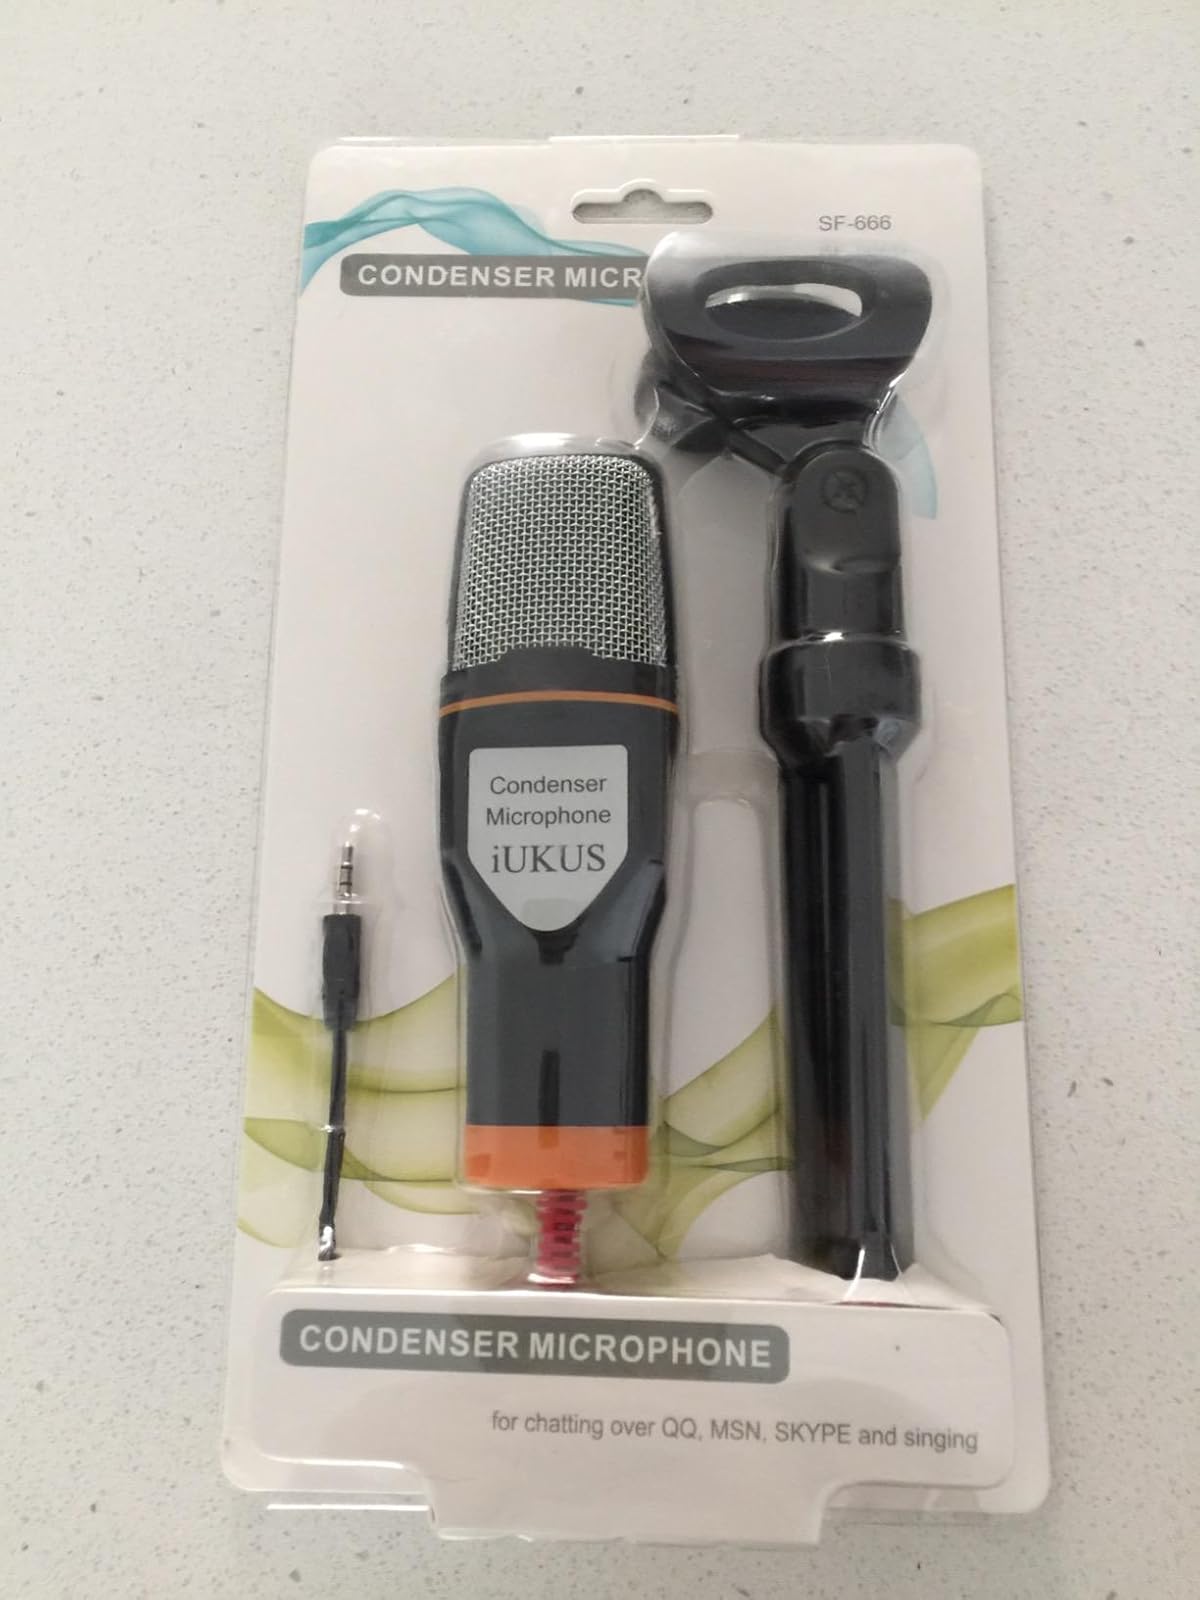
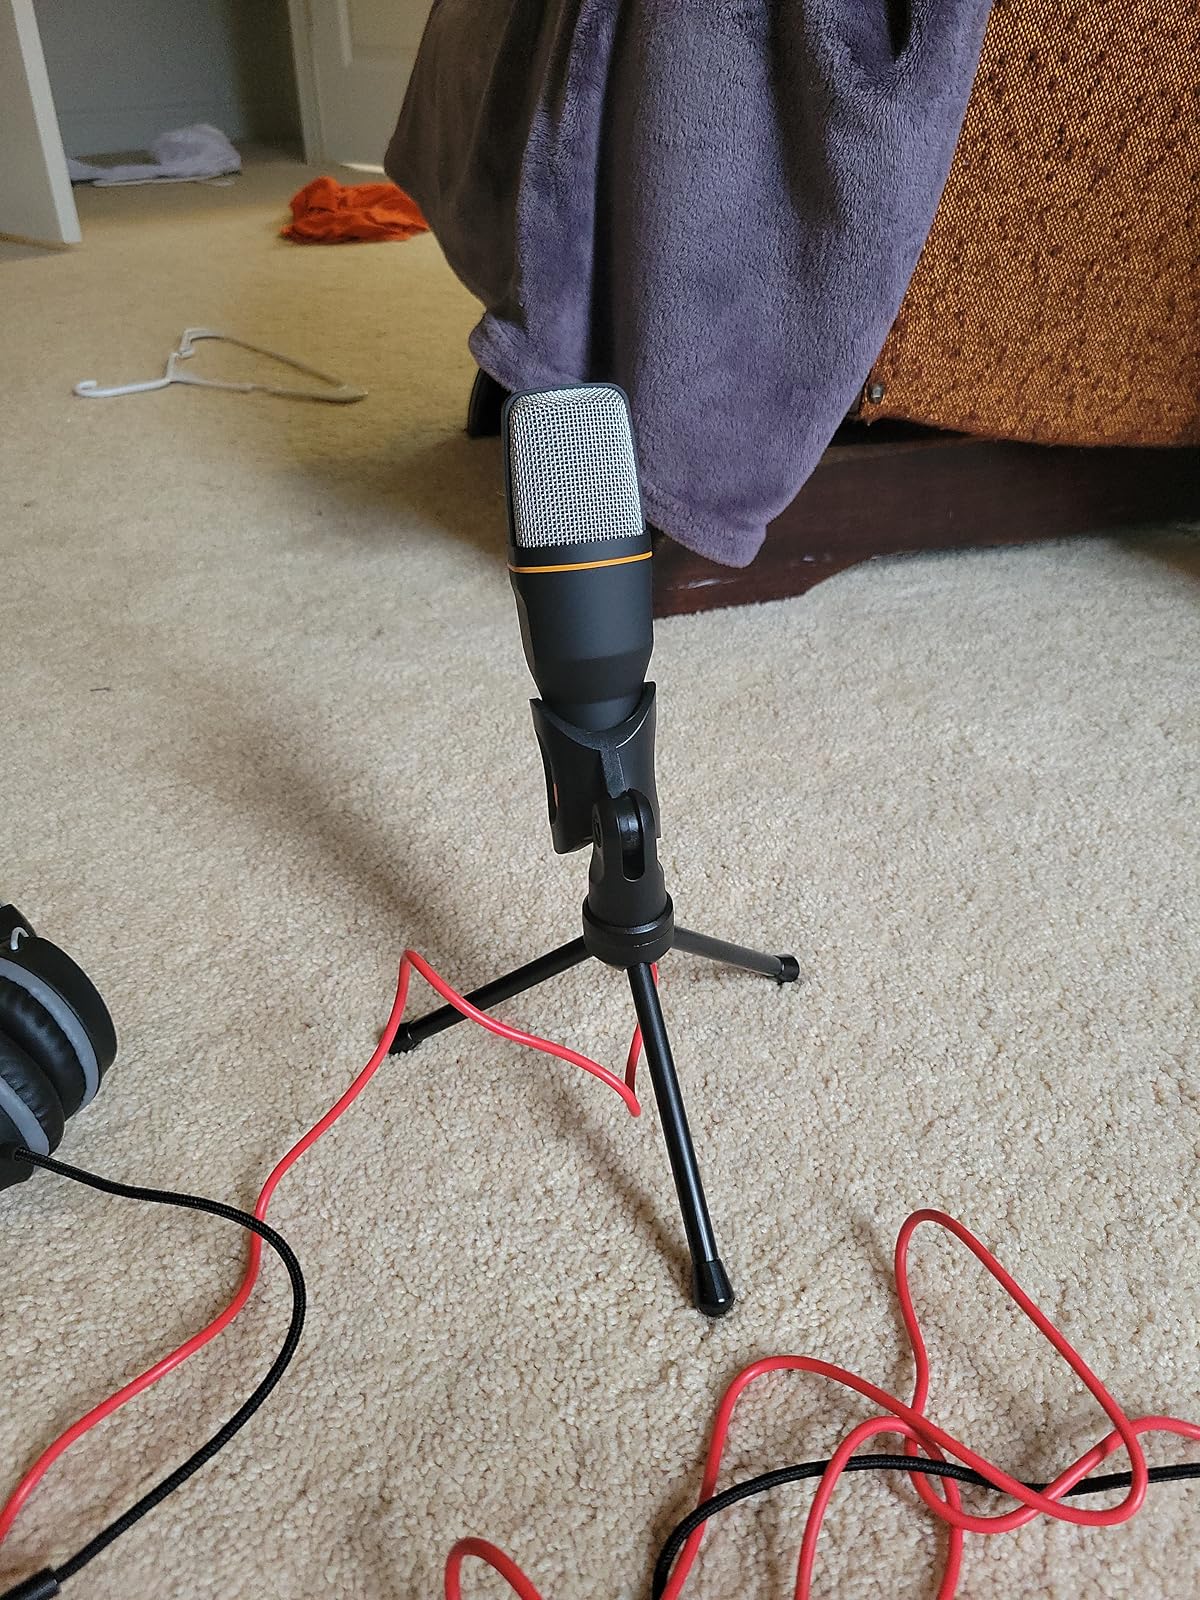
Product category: microphone
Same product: yes